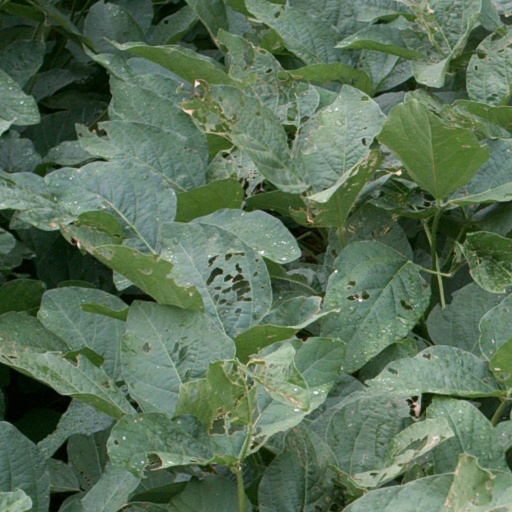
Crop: soybean